Solar cooker

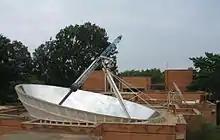
The Solar Bowl in Auroville, India

In ancient times, the use of solar energy was believed to have existed in civilizations amidst the Greeks, Romans and the Chinese, though not for cooking.